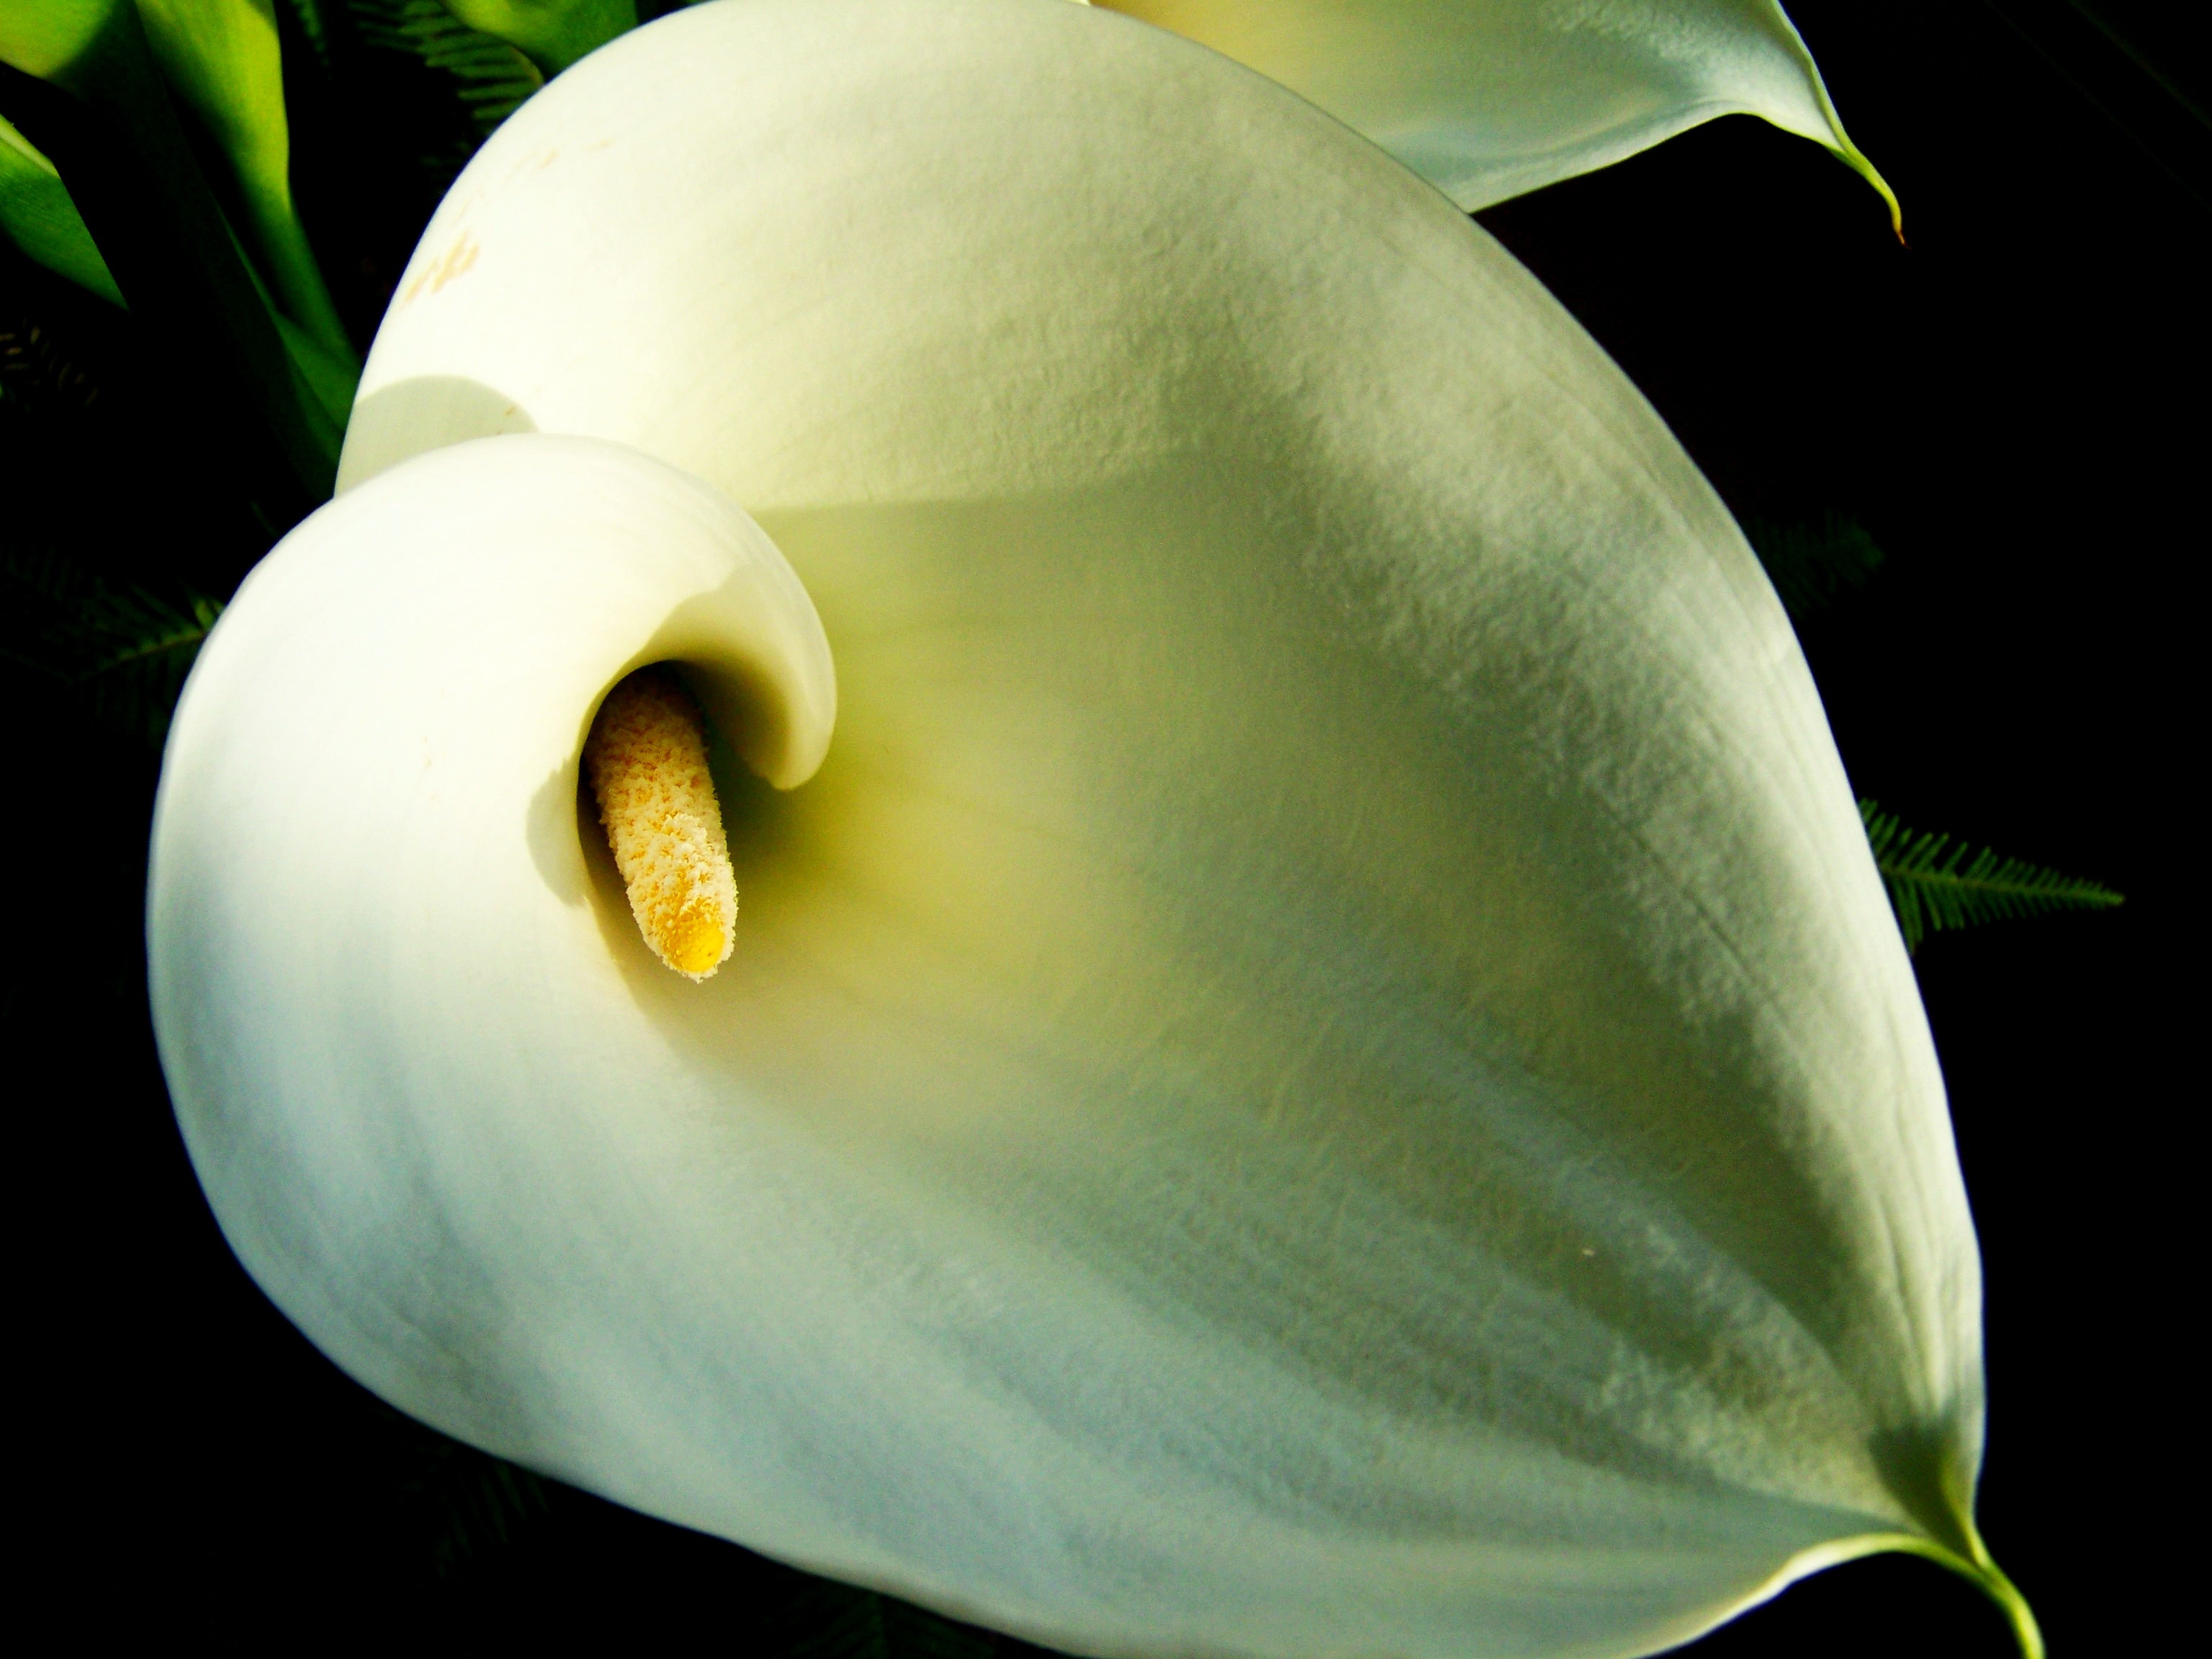
plant, photography, leaf, flower, petal, green, produce, botany, yellow, flora, white flower, close up, cut flower, lily, arum, macro photography, flowering plant, creeks, plant stem, land plant